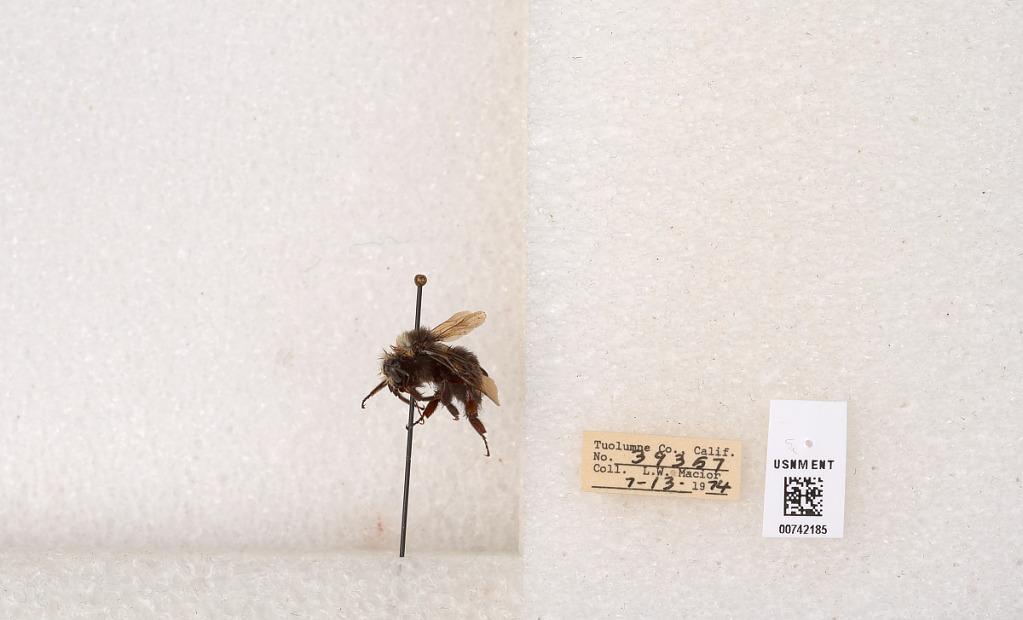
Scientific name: Bombus (Pyrobombus) vosnesenskii Radoszkowski
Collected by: L. Macior
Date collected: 1974-7-13
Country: United States
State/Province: California
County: Tuolumne
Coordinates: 37.9712, -120.228